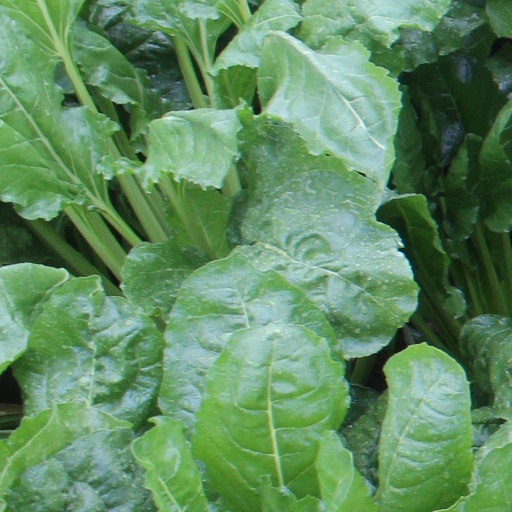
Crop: sugar beet